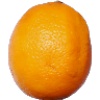
Label: Lemon Meyer 1